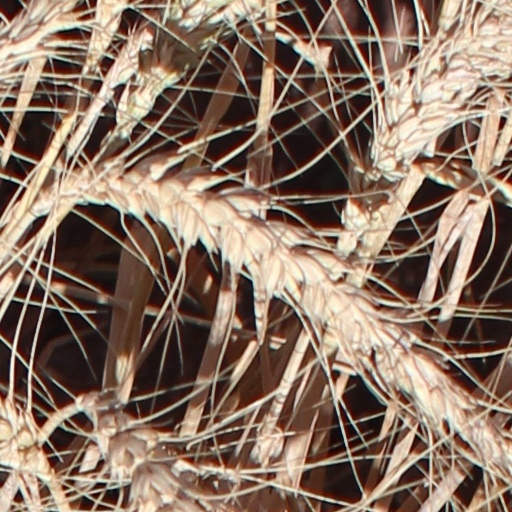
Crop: wheat